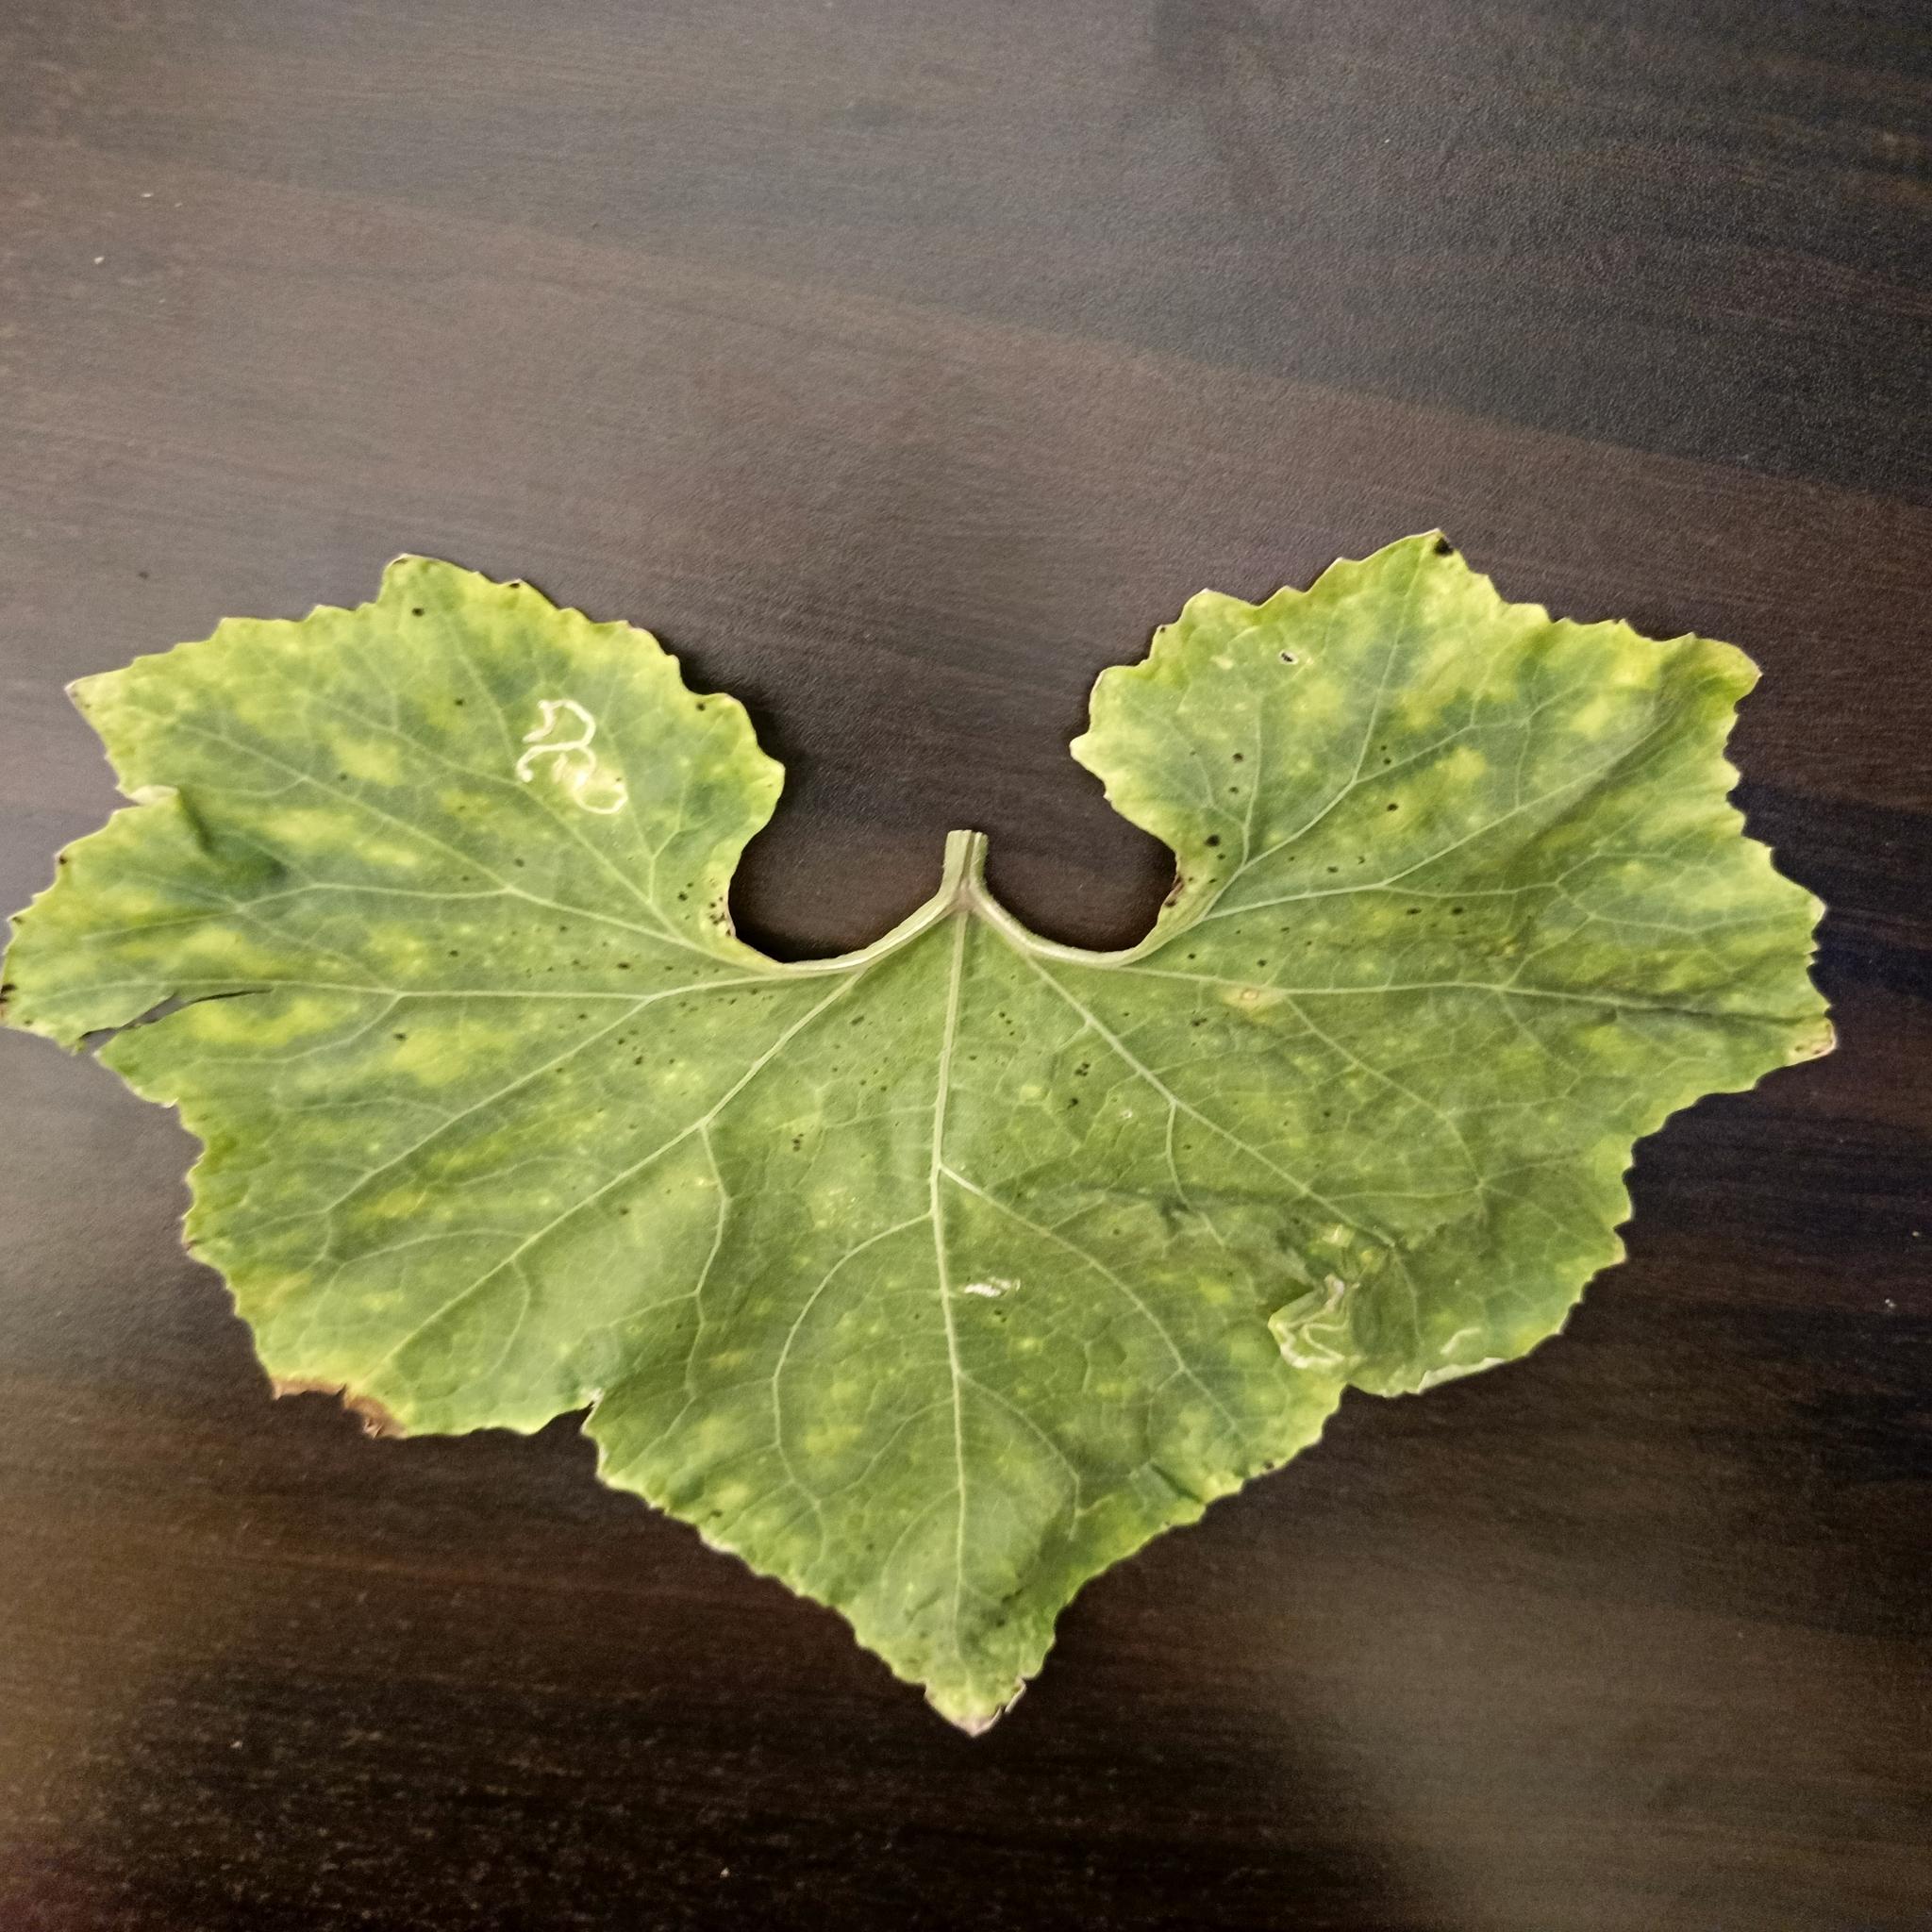
Label: Leaf miner